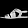
Label: Sandal